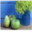
Label: pear